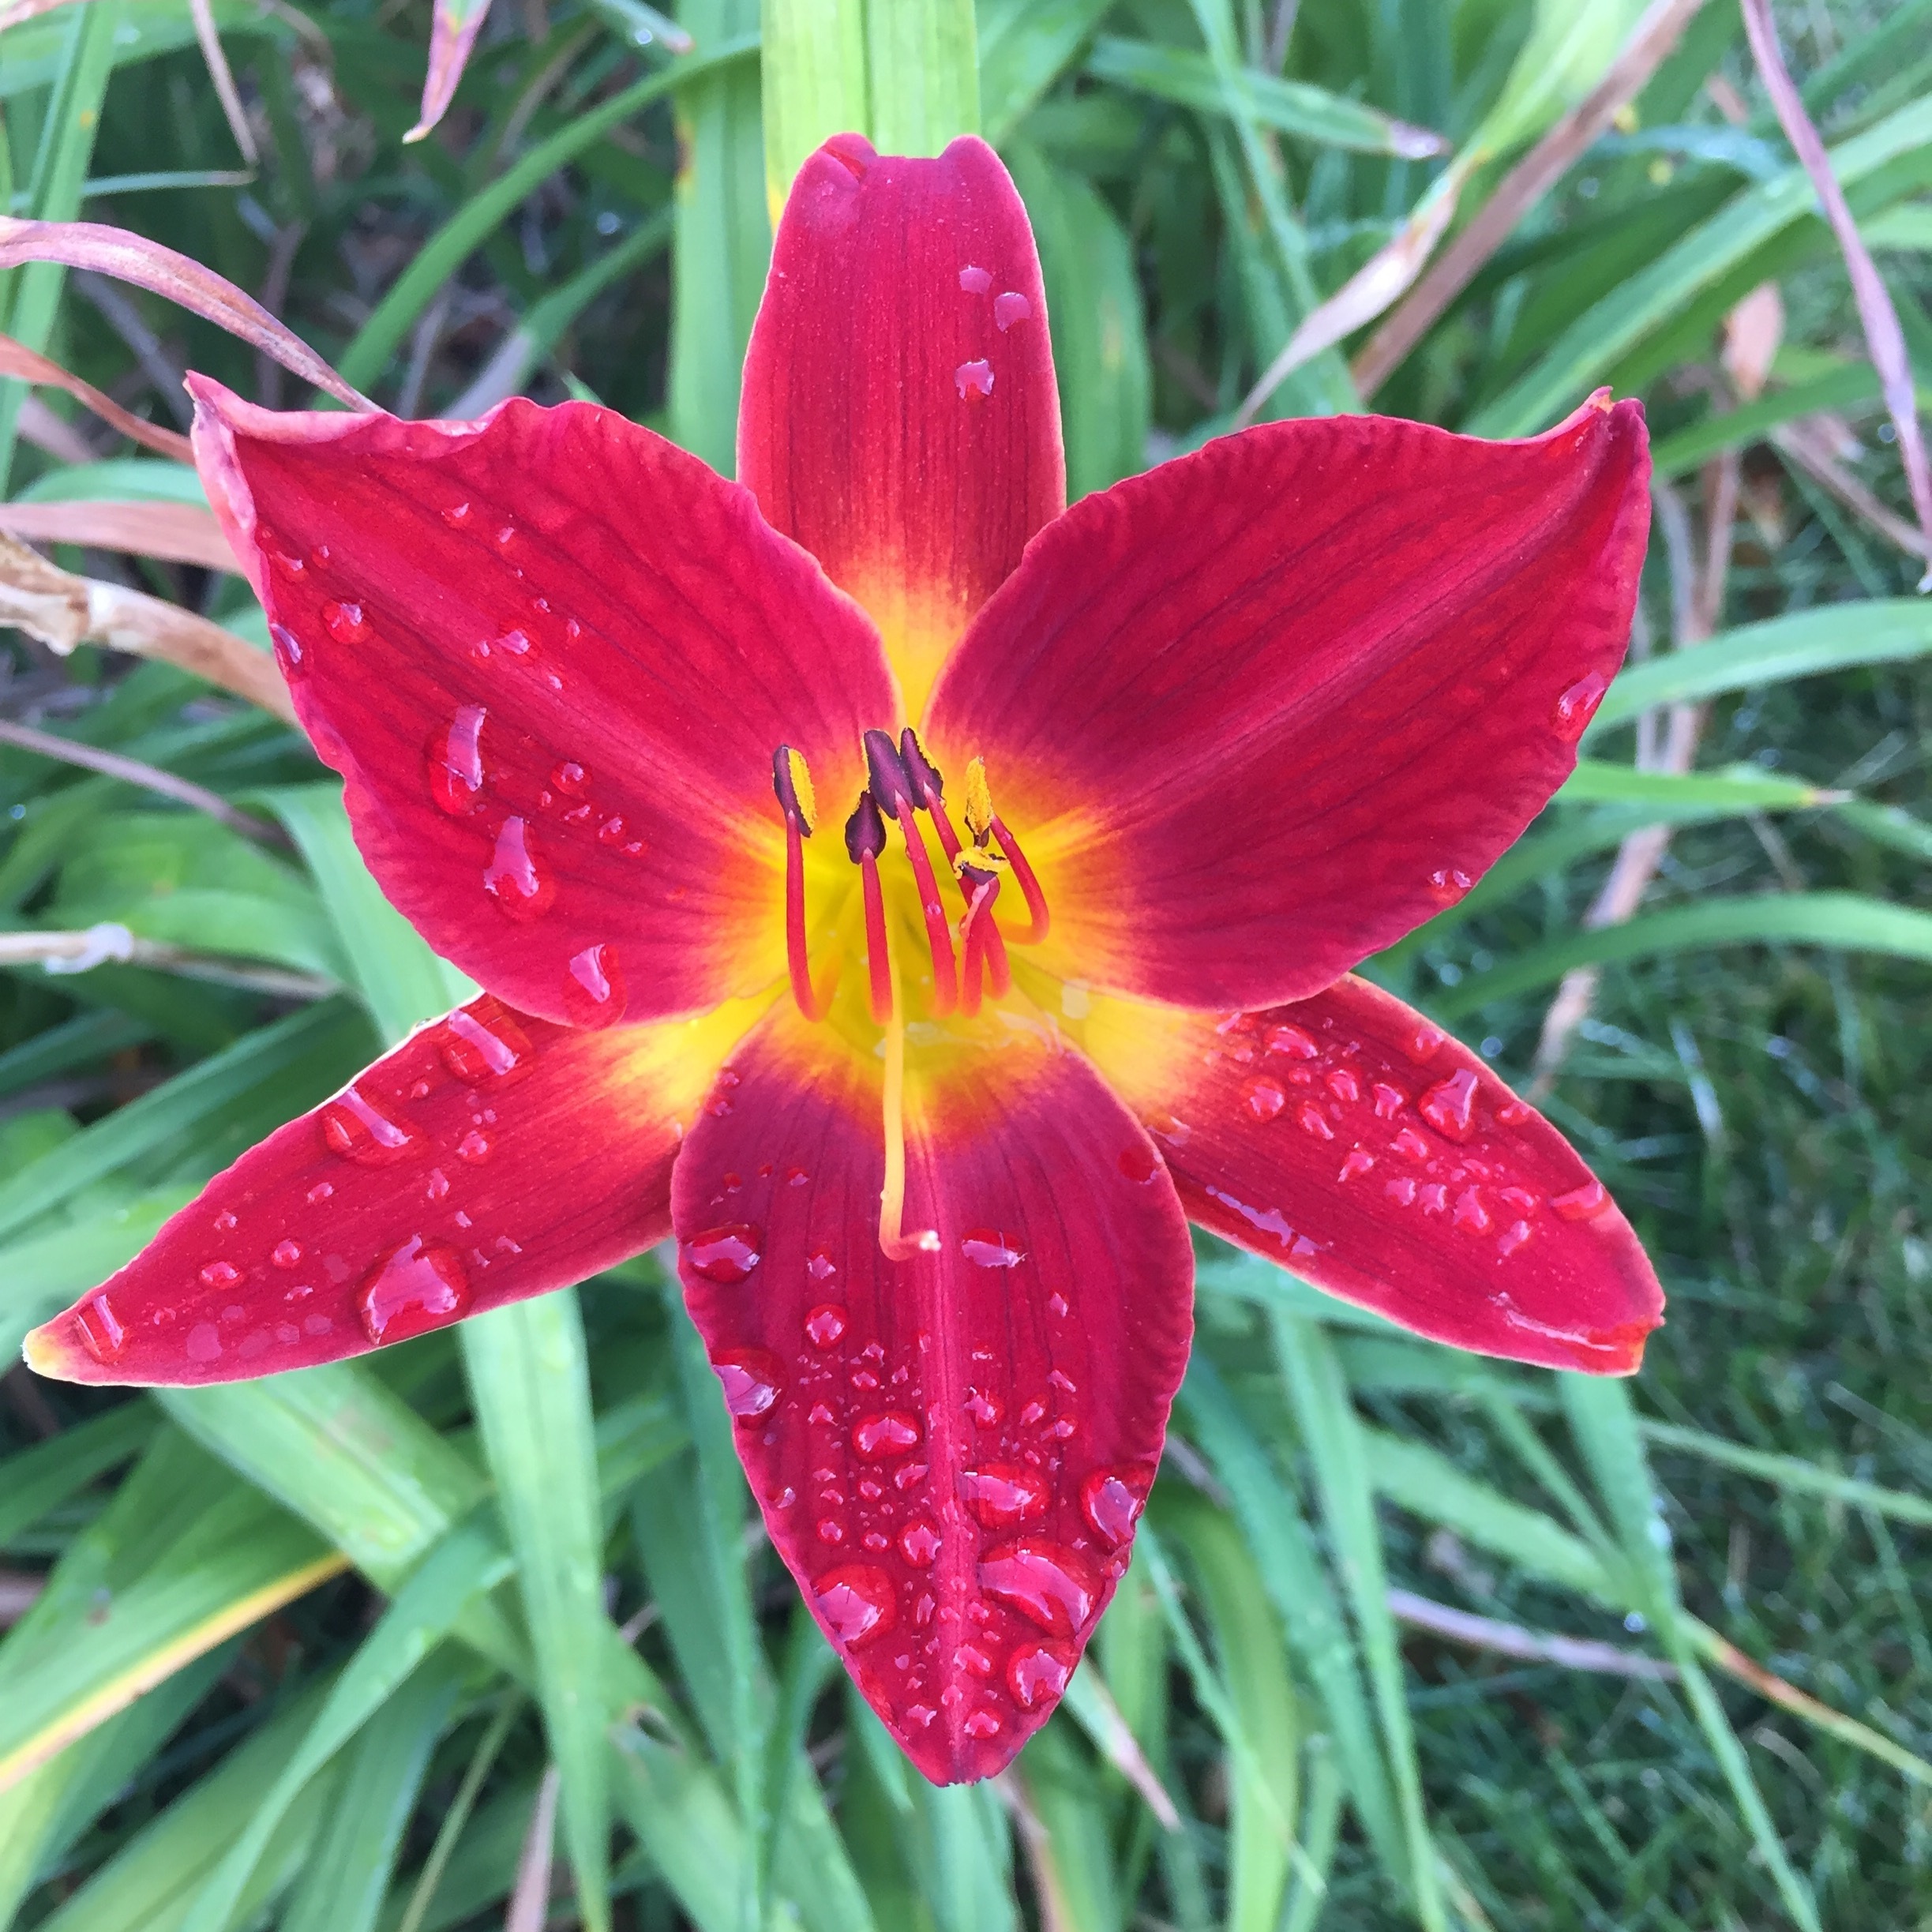
dew, plant, morning, flower, petal, spring, green, botany, flora, daylily, macro photography, flowering plant, plant stem, land plant